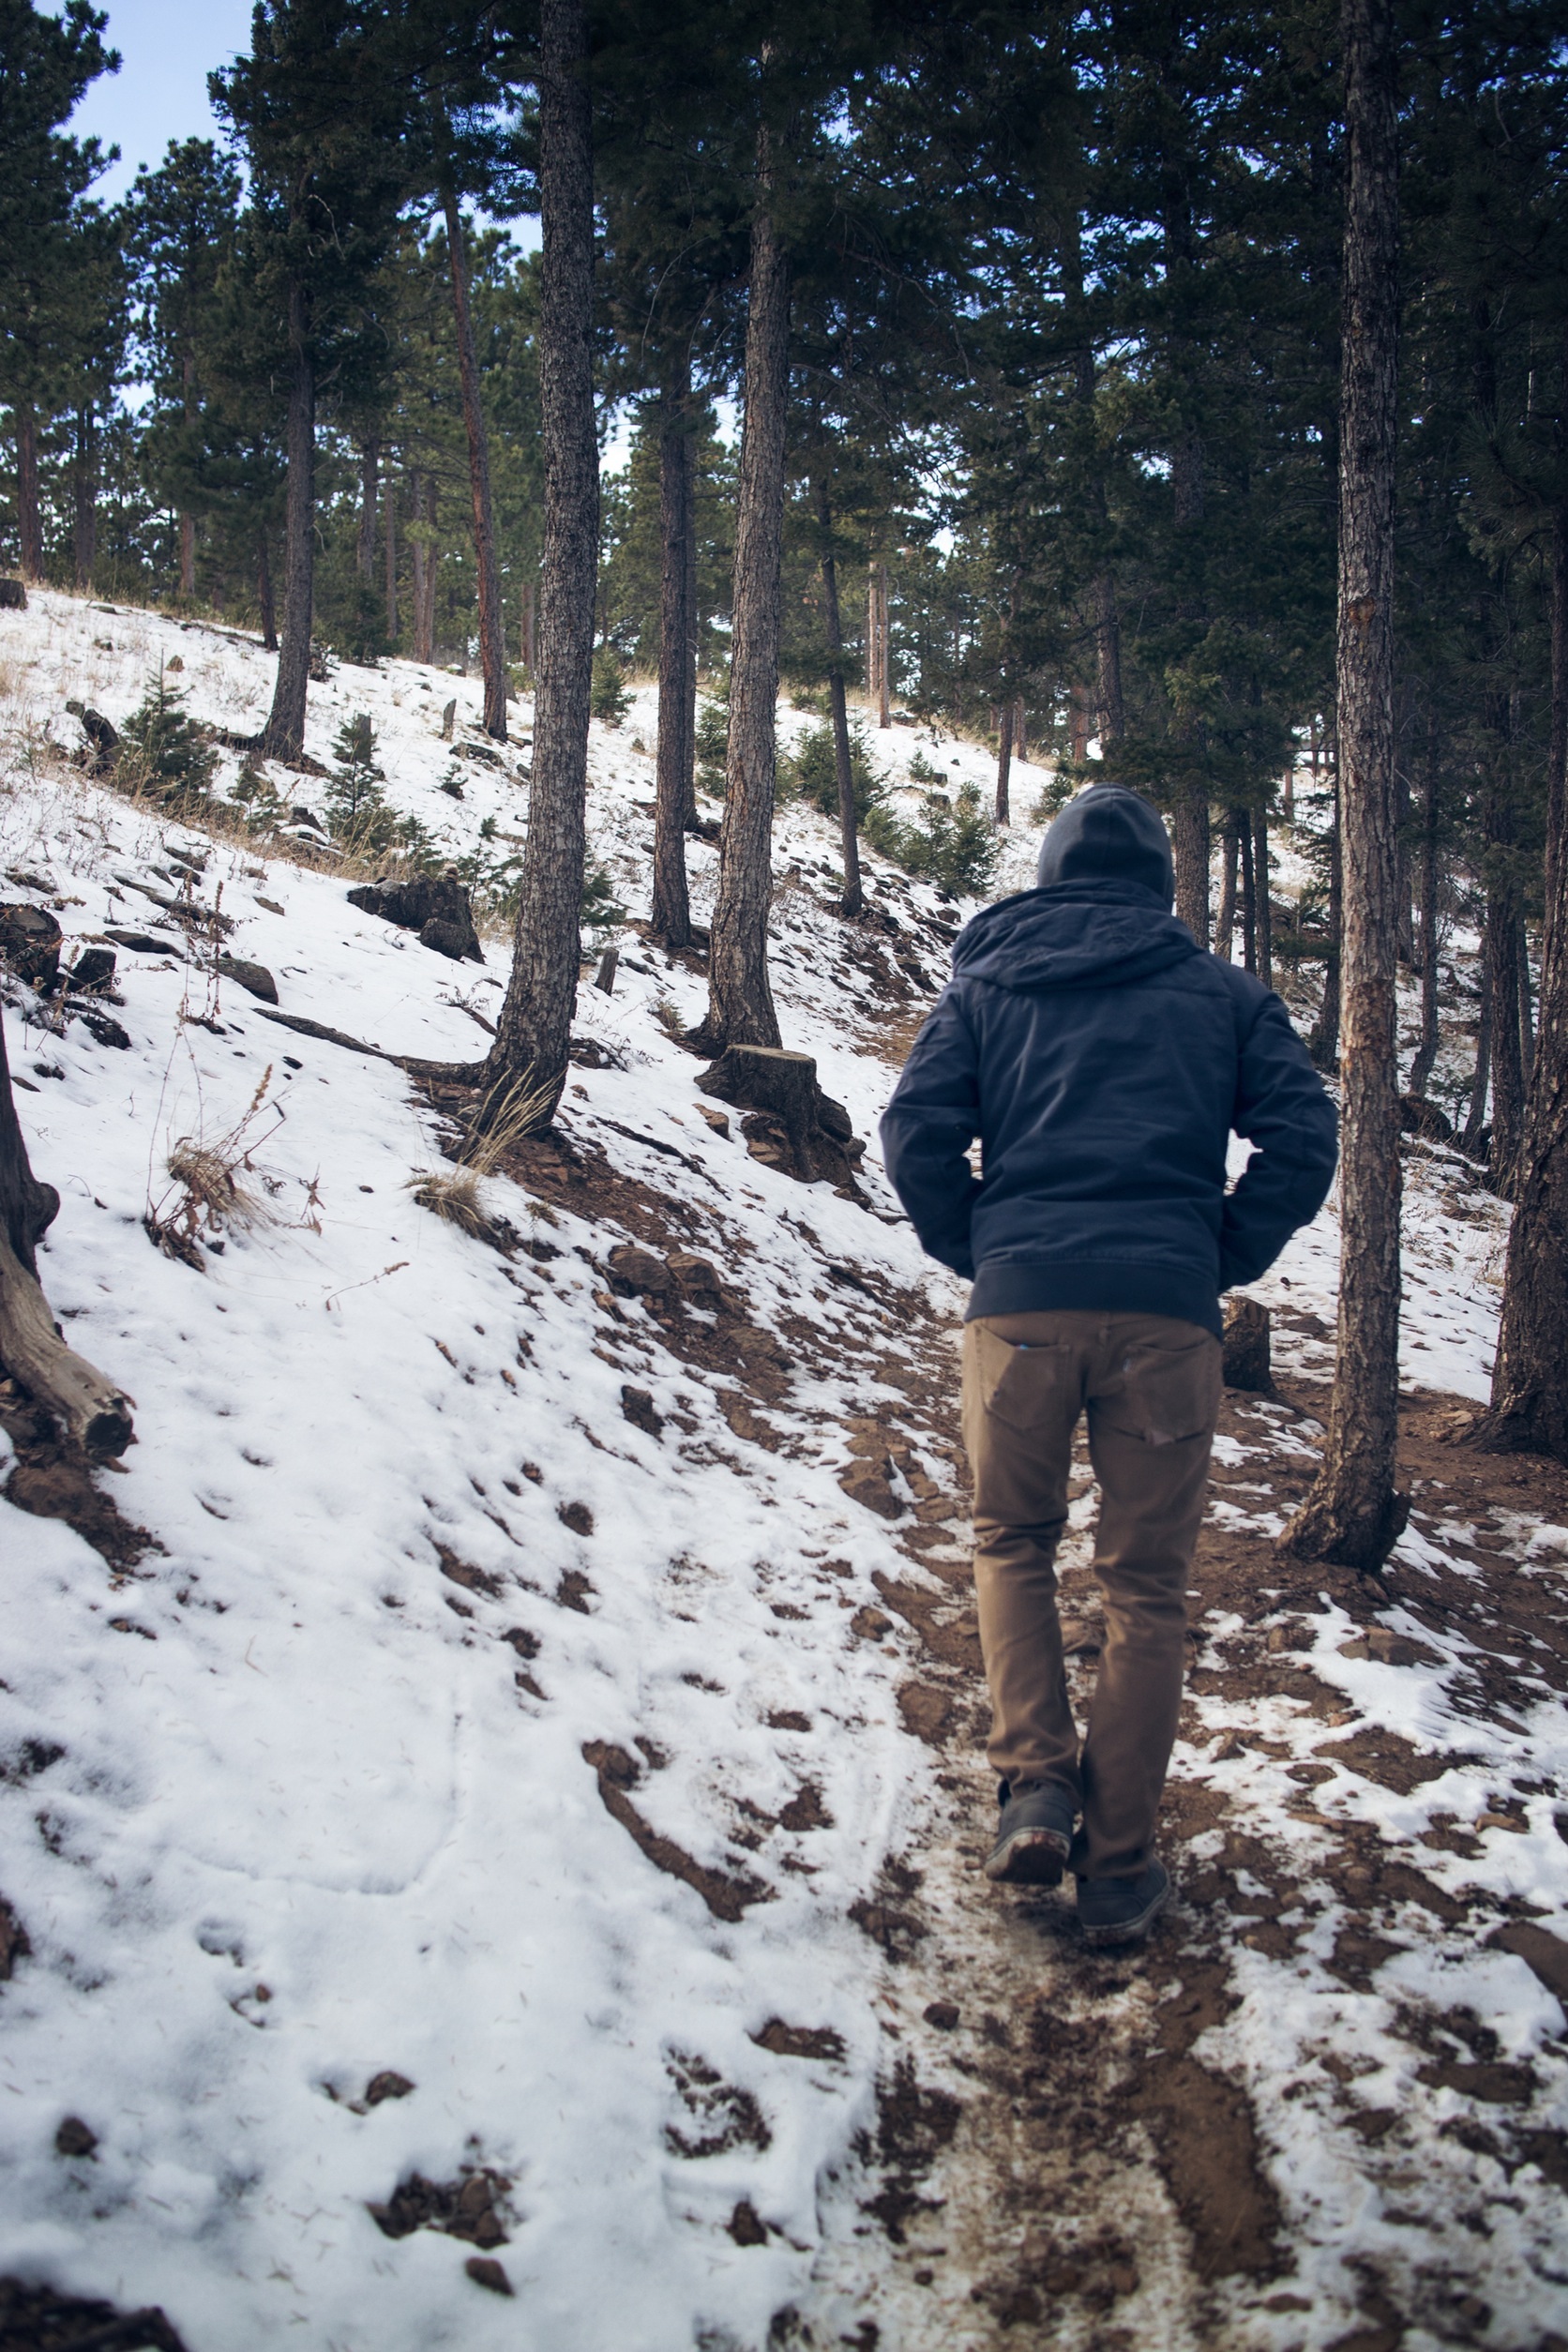
man, tree, nature, forest, outdoor, wilderness, walking, snow, winter, hiking, trail, adventure, male, weather, snowshoe, season, footwear, active